Silo

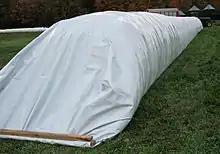
8 foot diameter by 150 foot silo bag shown just after filling and sealing.

Storage silos are cylindrical structures, typically 10 to 90 ft (3 to 27 m) in diameter and 30 to 275 ft (10 to 90 m) in height with the slipform and Jumpform concrete silos being the larger diameter and taller silos. They can be made of many materials. Wood staves, concrete staves, cast concrete, and steel panels have all been used, and have varying cost, durability, and airtightness tradeoffs. Silos storing grain, cement and woodchips are typically unloaded with air slides or augers. Silos can be unloaded into rail cars, trucks or conveyors.